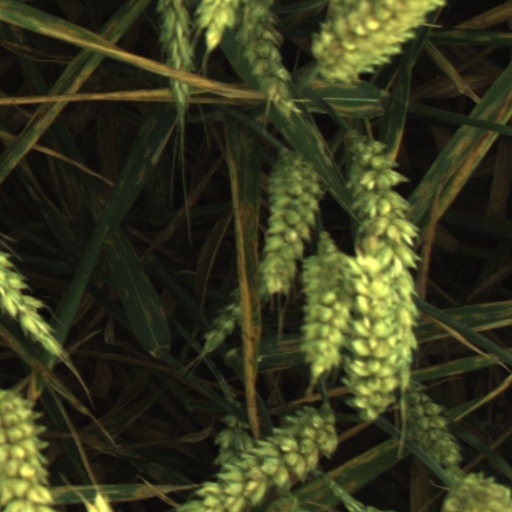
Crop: wheat